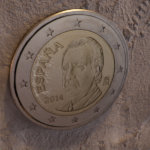
Coin value: 2euro
Country: es
Edition: 2014